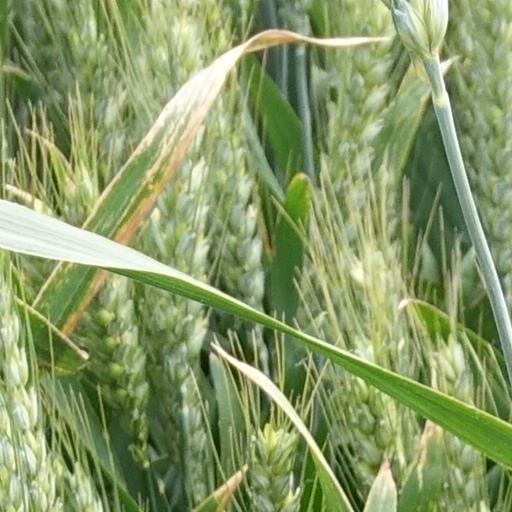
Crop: wheat